Hatley, Wisconsin

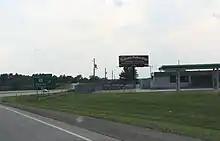
Sign on WIS 29

The Hatley Library is a part of the Marathon County Public Library (MCPL), a network of nine public libraries throughout Marathon County, Wisconsin. Under the auspices of MCPL, the Hatley Library (a.k.a. "MCPL Hatley") is also a member of the Wisconsin Valley Library Service, one of 17 state-level library consortia in Wisconsin.